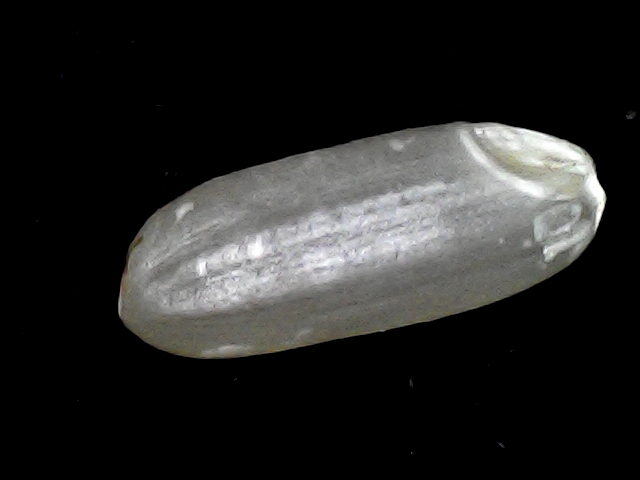
Rice variety: BD51